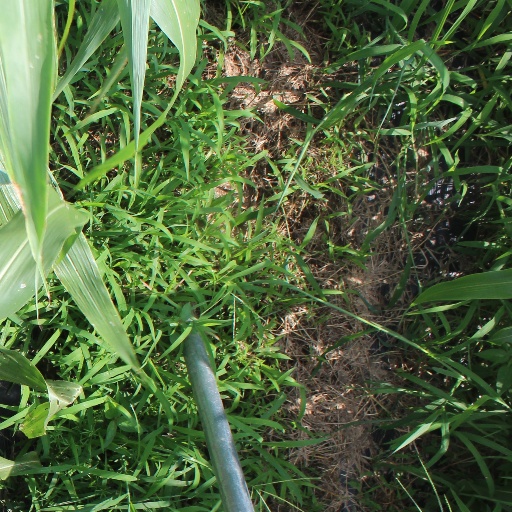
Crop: sorghum